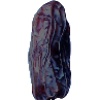
Label: Dates 1